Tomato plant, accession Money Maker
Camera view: bottom (45 deg); turntable rotation: 150 degrees
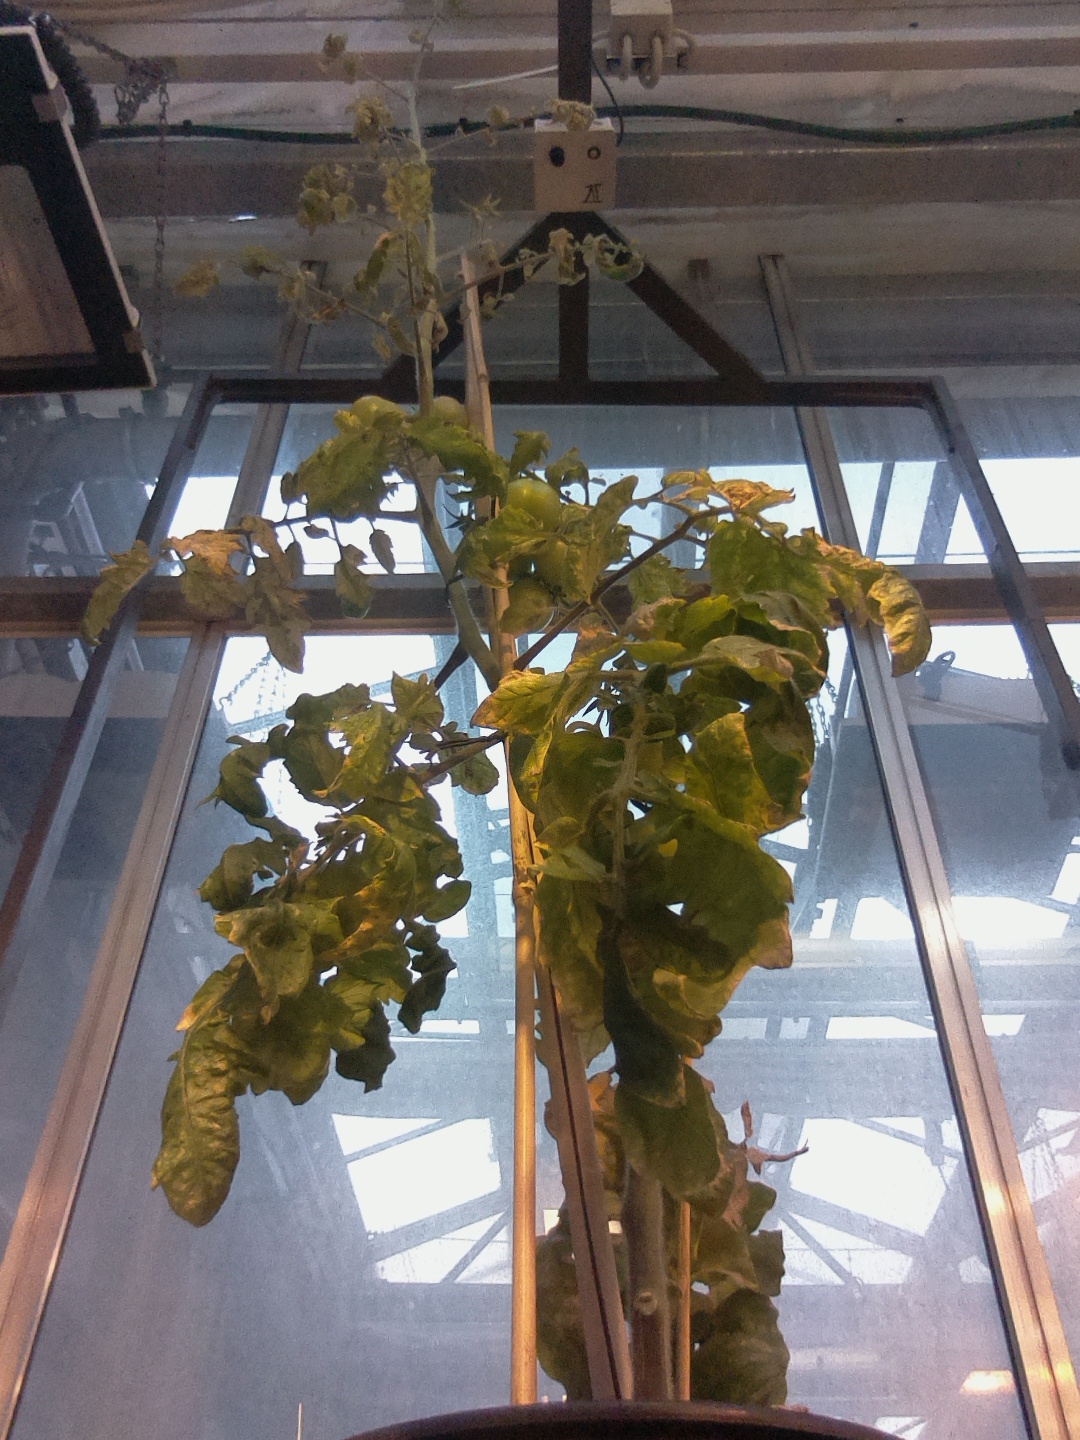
BBCH growth stage 79: 90% -100% of final fruit size